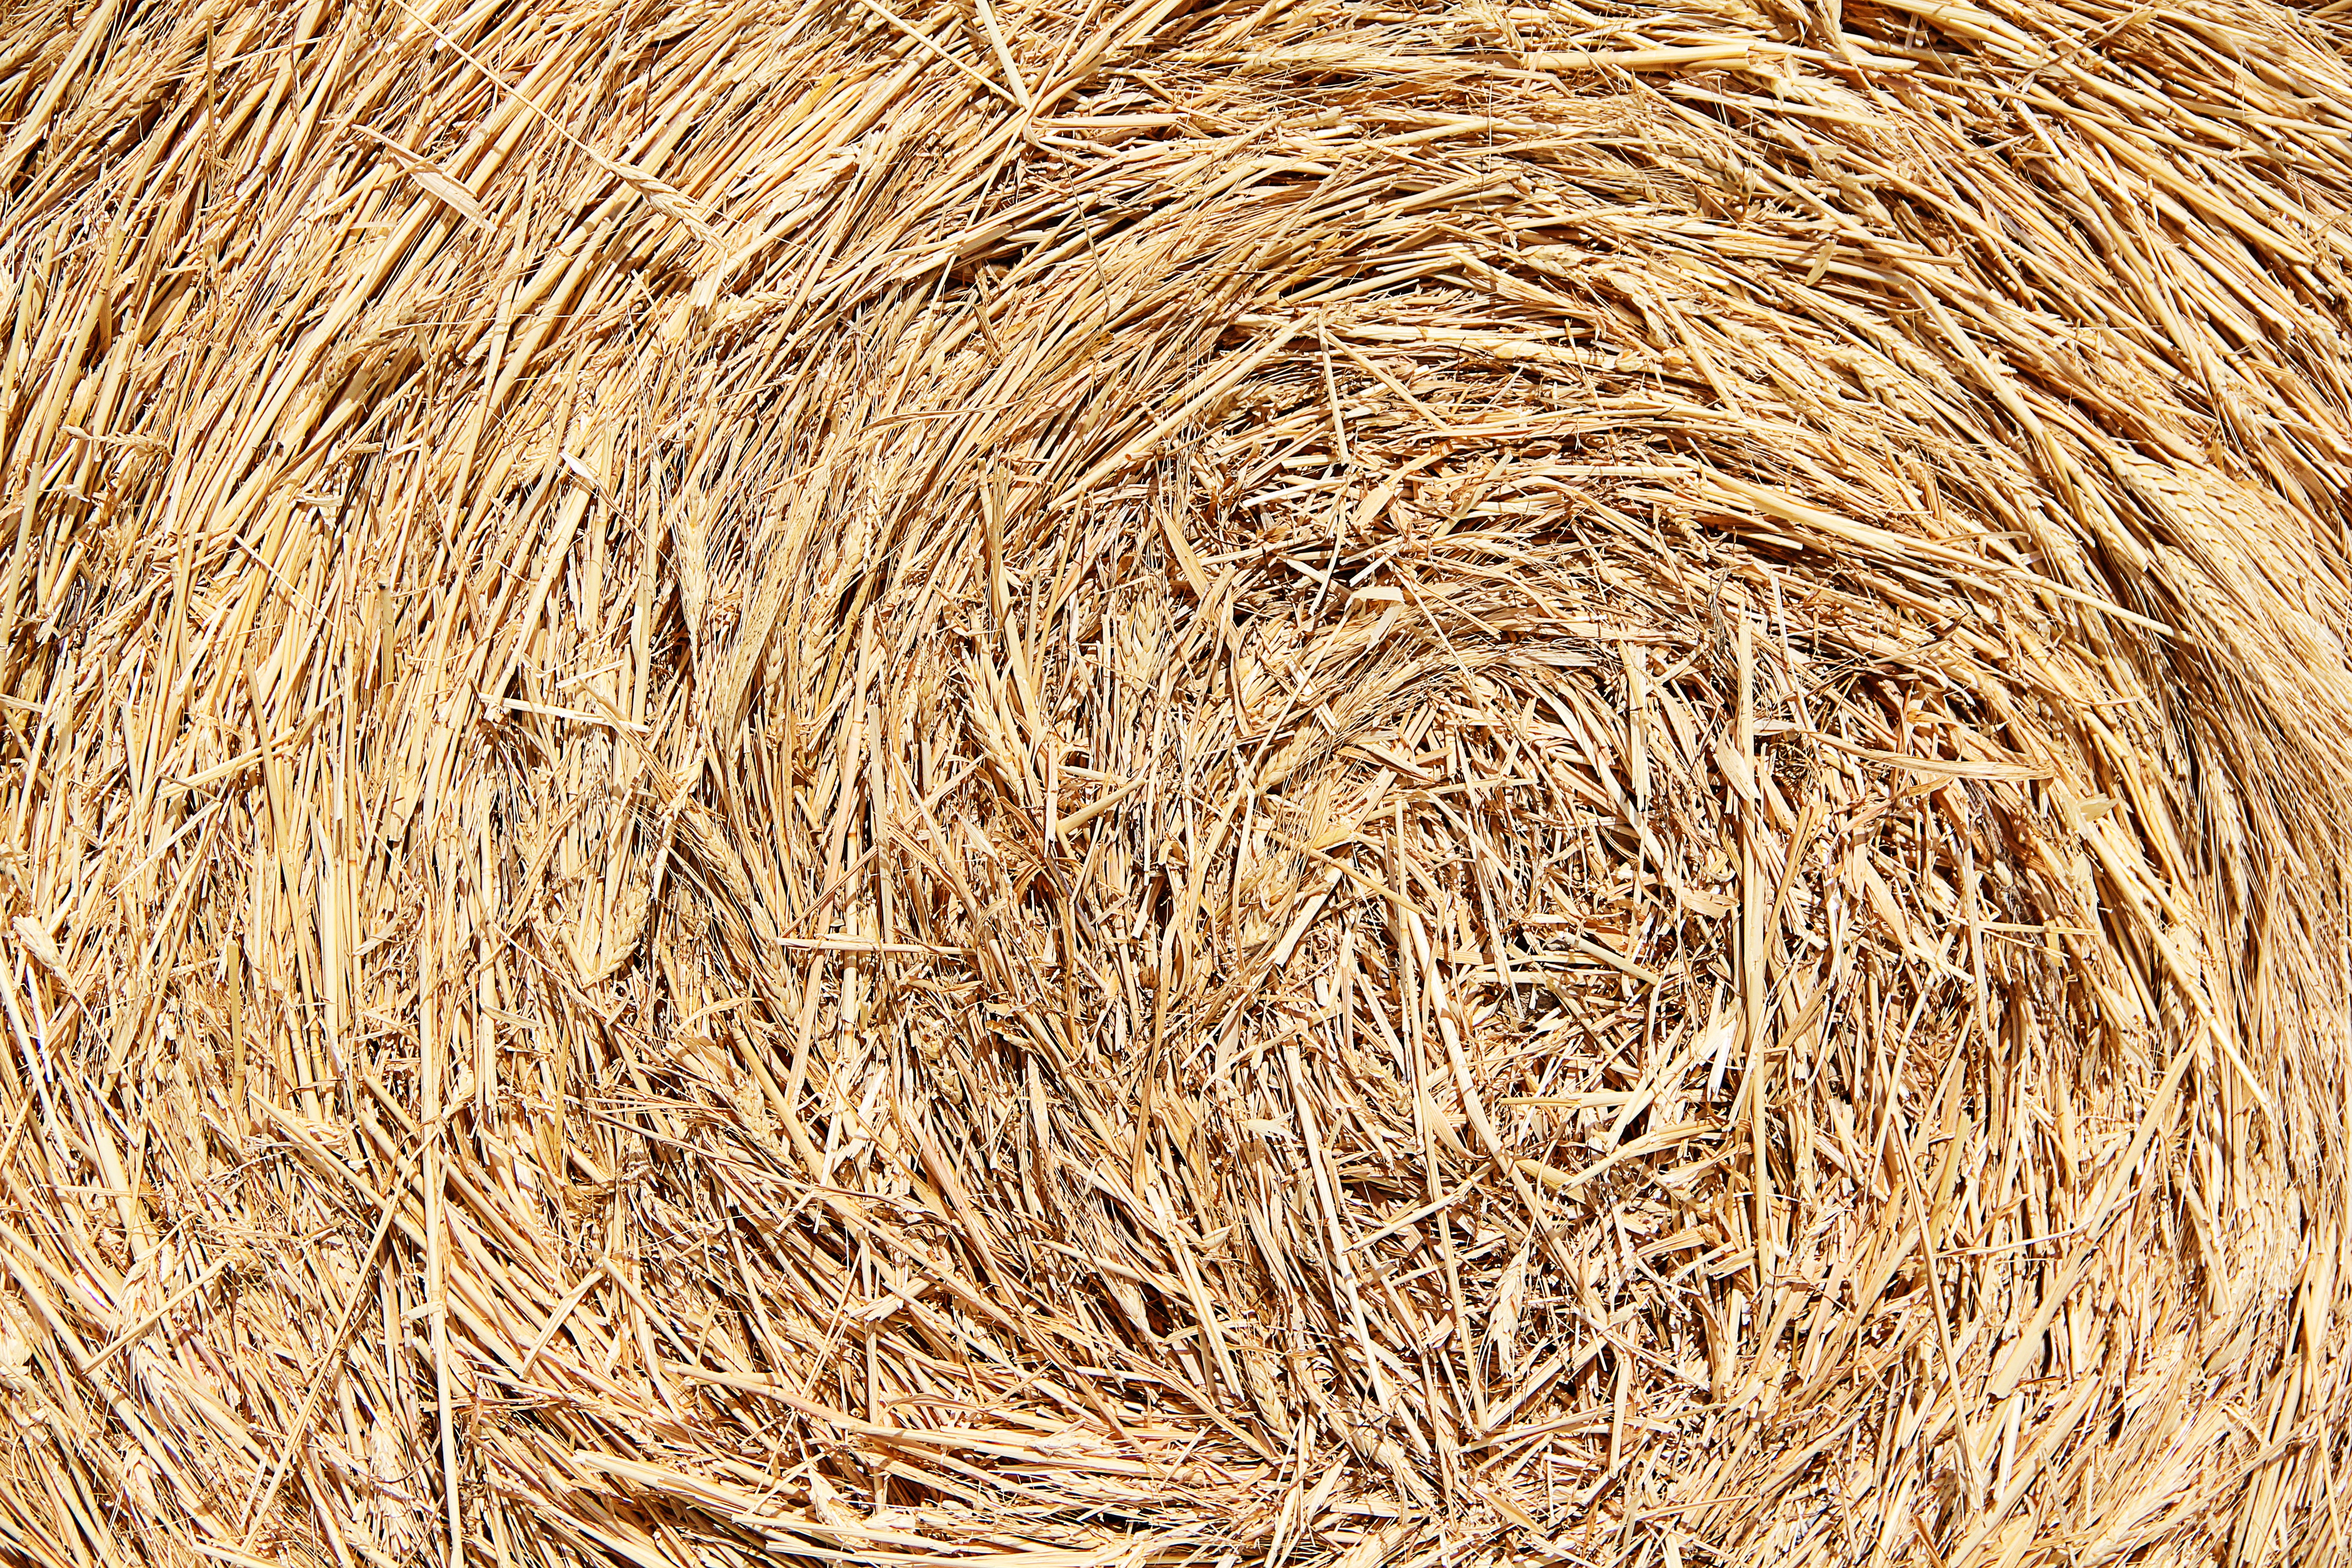
plant, wood, hay, texture, trunk, rural, food, harvest, crop, agriculture, background, straw, cereals, straw bales, natural material, grass family